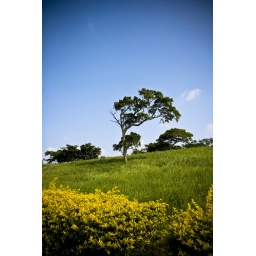
An interesting tree in a grassy field by Kurashiki Dam